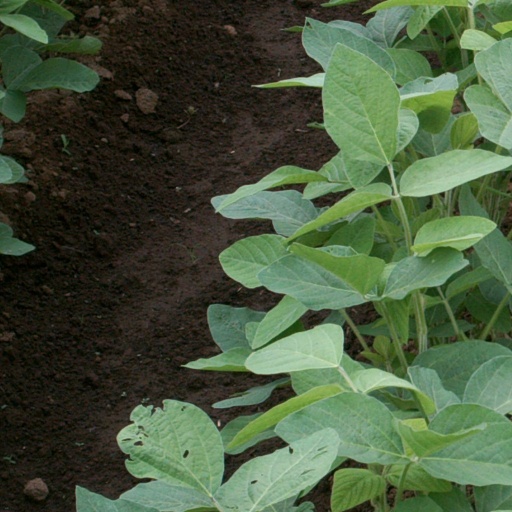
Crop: soybean